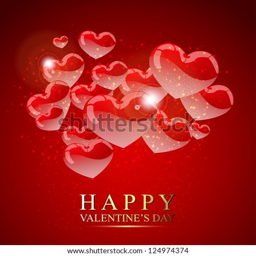
shiny red hearts on a red background ideal for valentines day .